Nine Maidens Downs

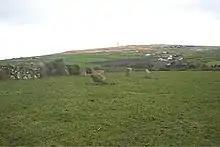
The Nine Maidens Stone Circle.

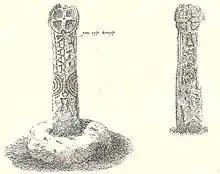
This cross once stood at the north of Nine Maidens Downs and marked the boundary between Camborne, Crowan, Wendron and Illogan parishes. It now stands in the grounds of Clowance house. The crossroads was known as Binnerton Cross; the head has a Greek cross on one side and a crude figure of Christ on the other.

Nine Maidens Downs is a moorland southwest of Four Lanes in Cornwall, England, UK.